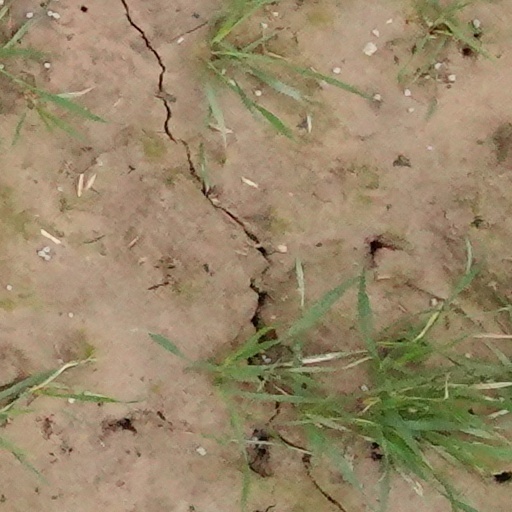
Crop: wheat